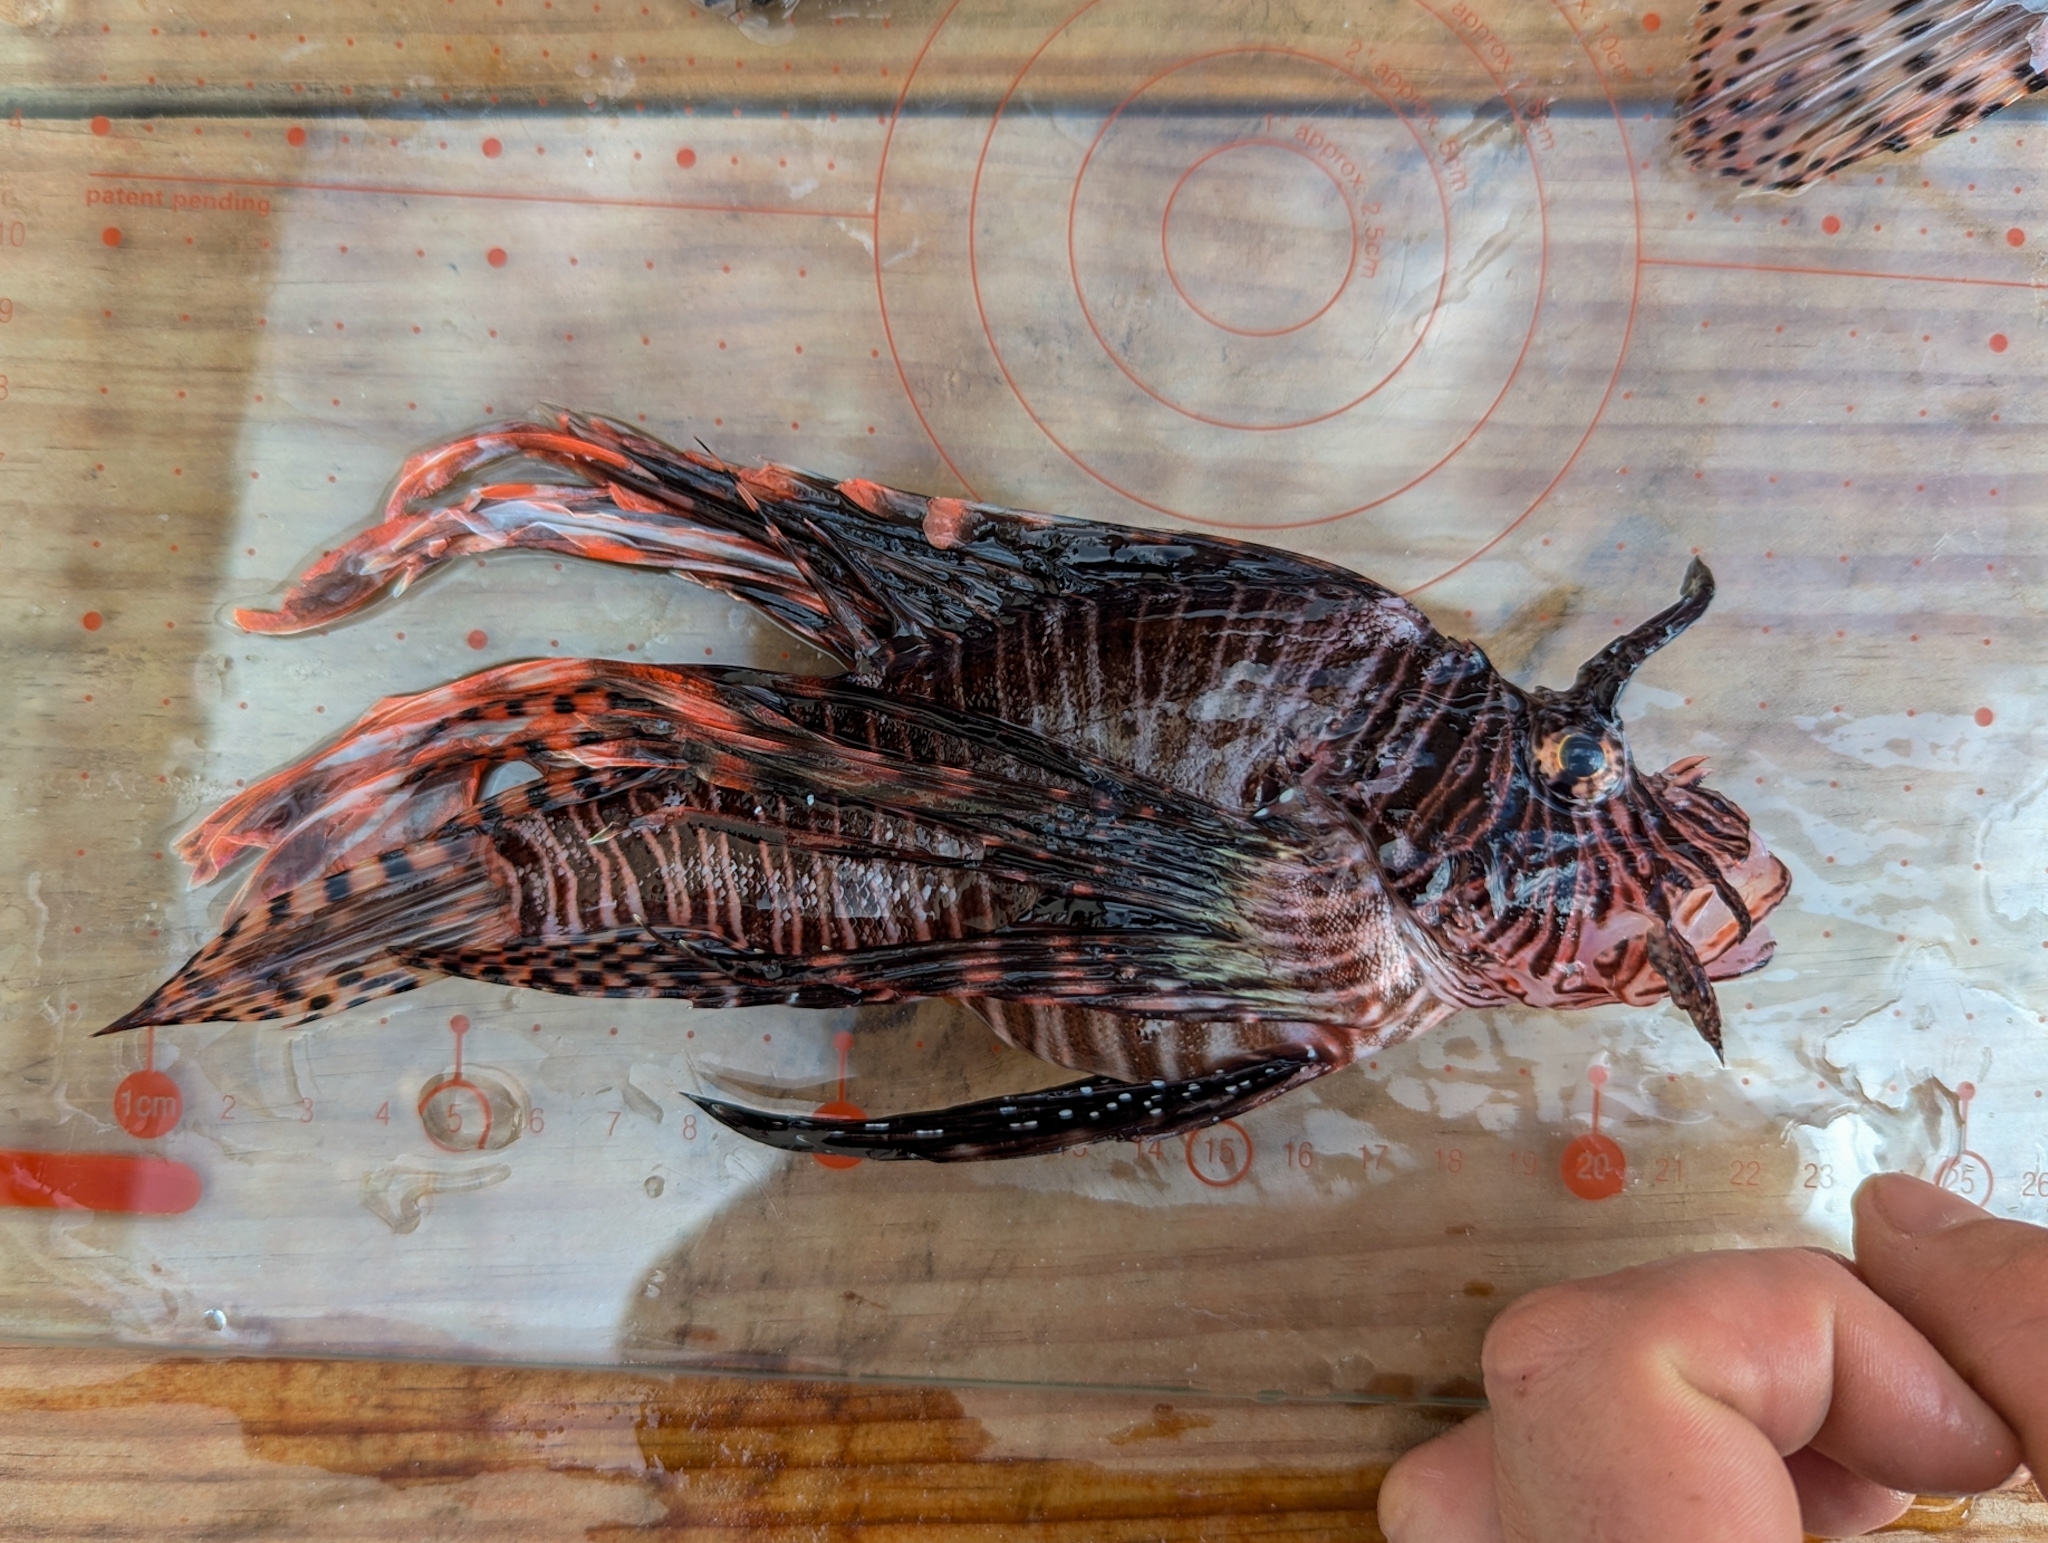
Pterois volitans (Red Lionfish)